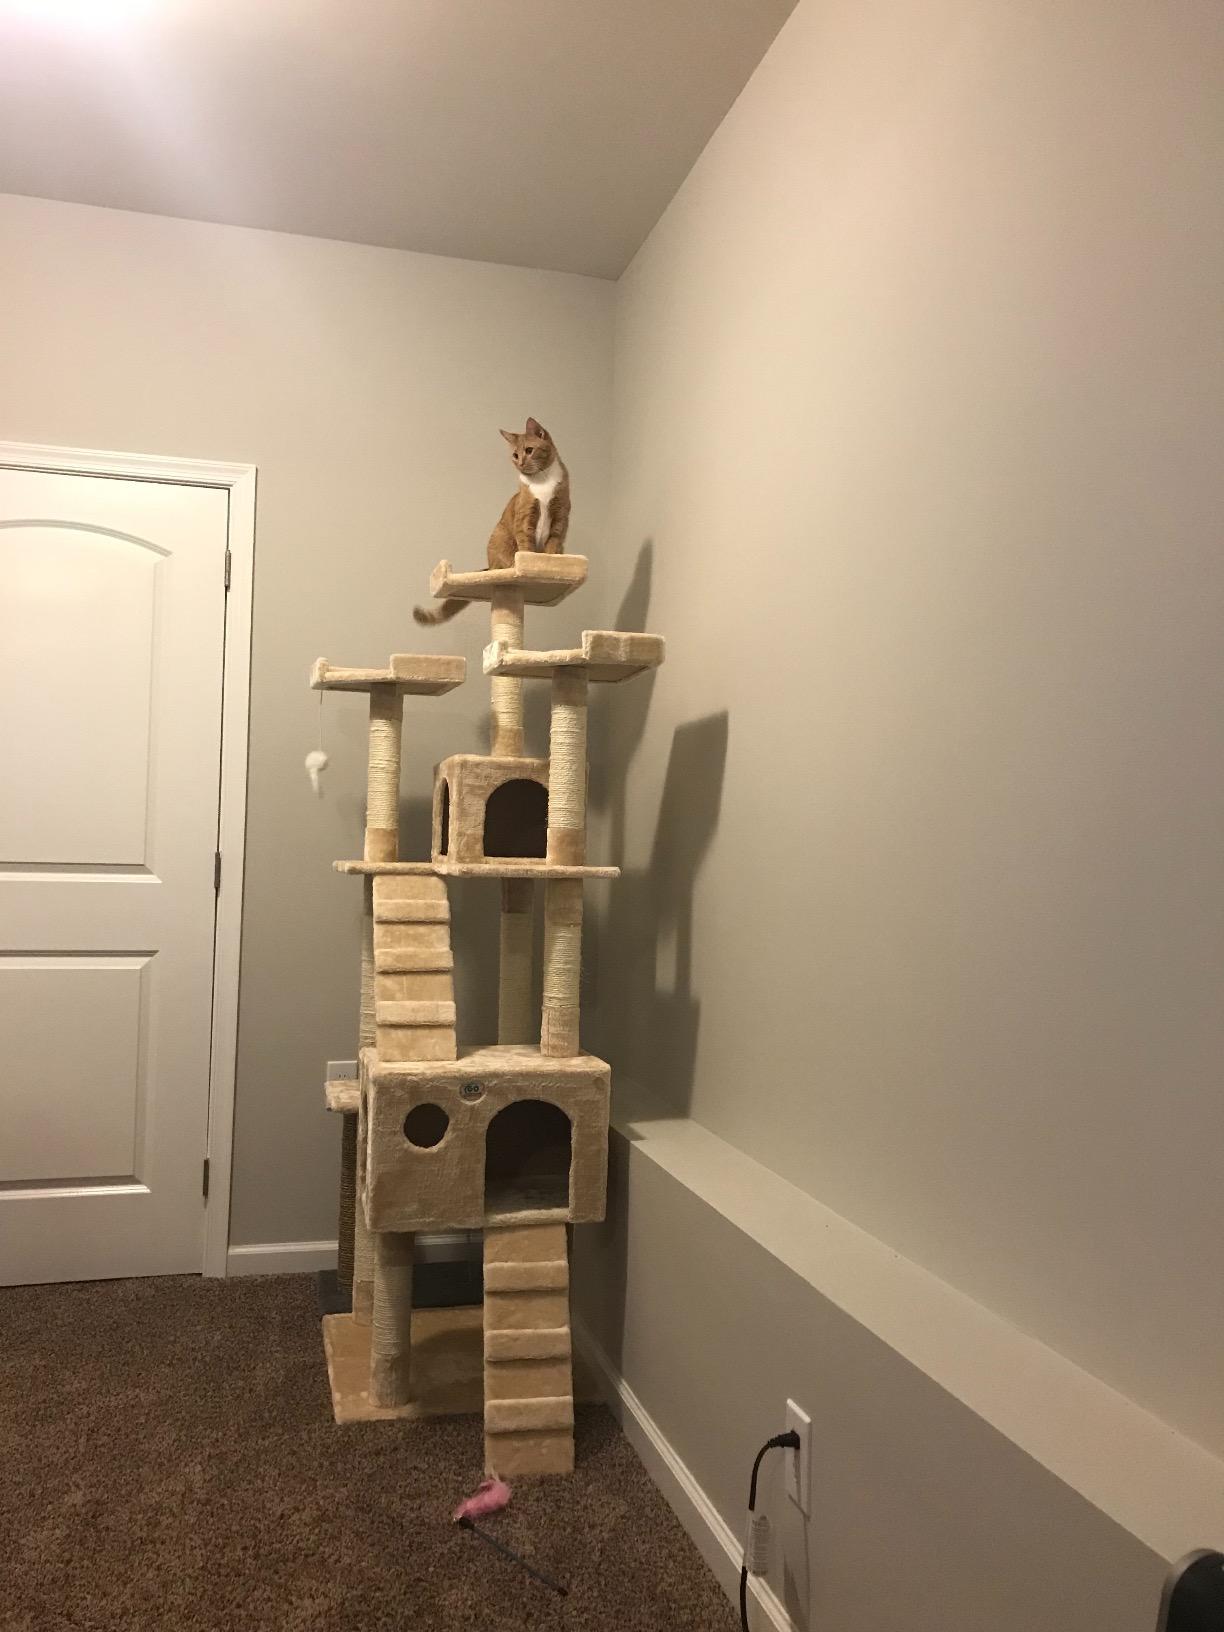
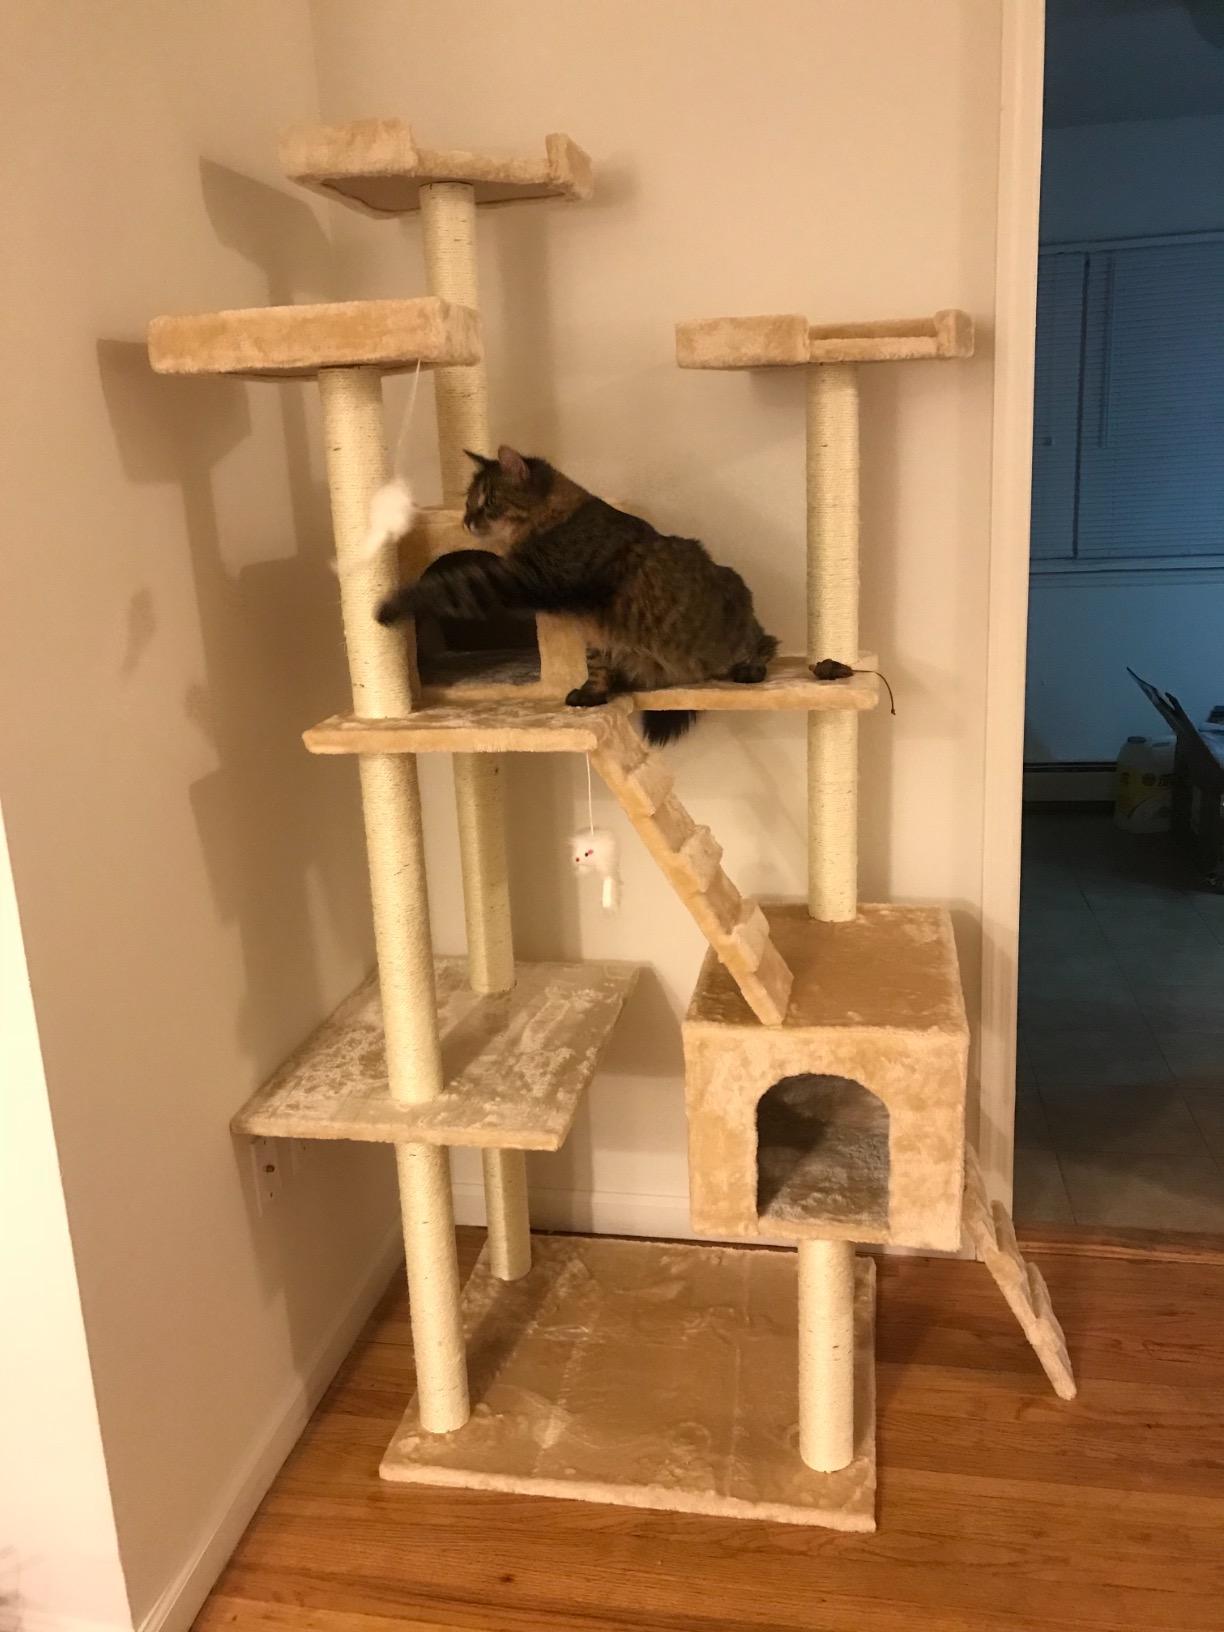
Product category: items_cat tree
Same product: yes